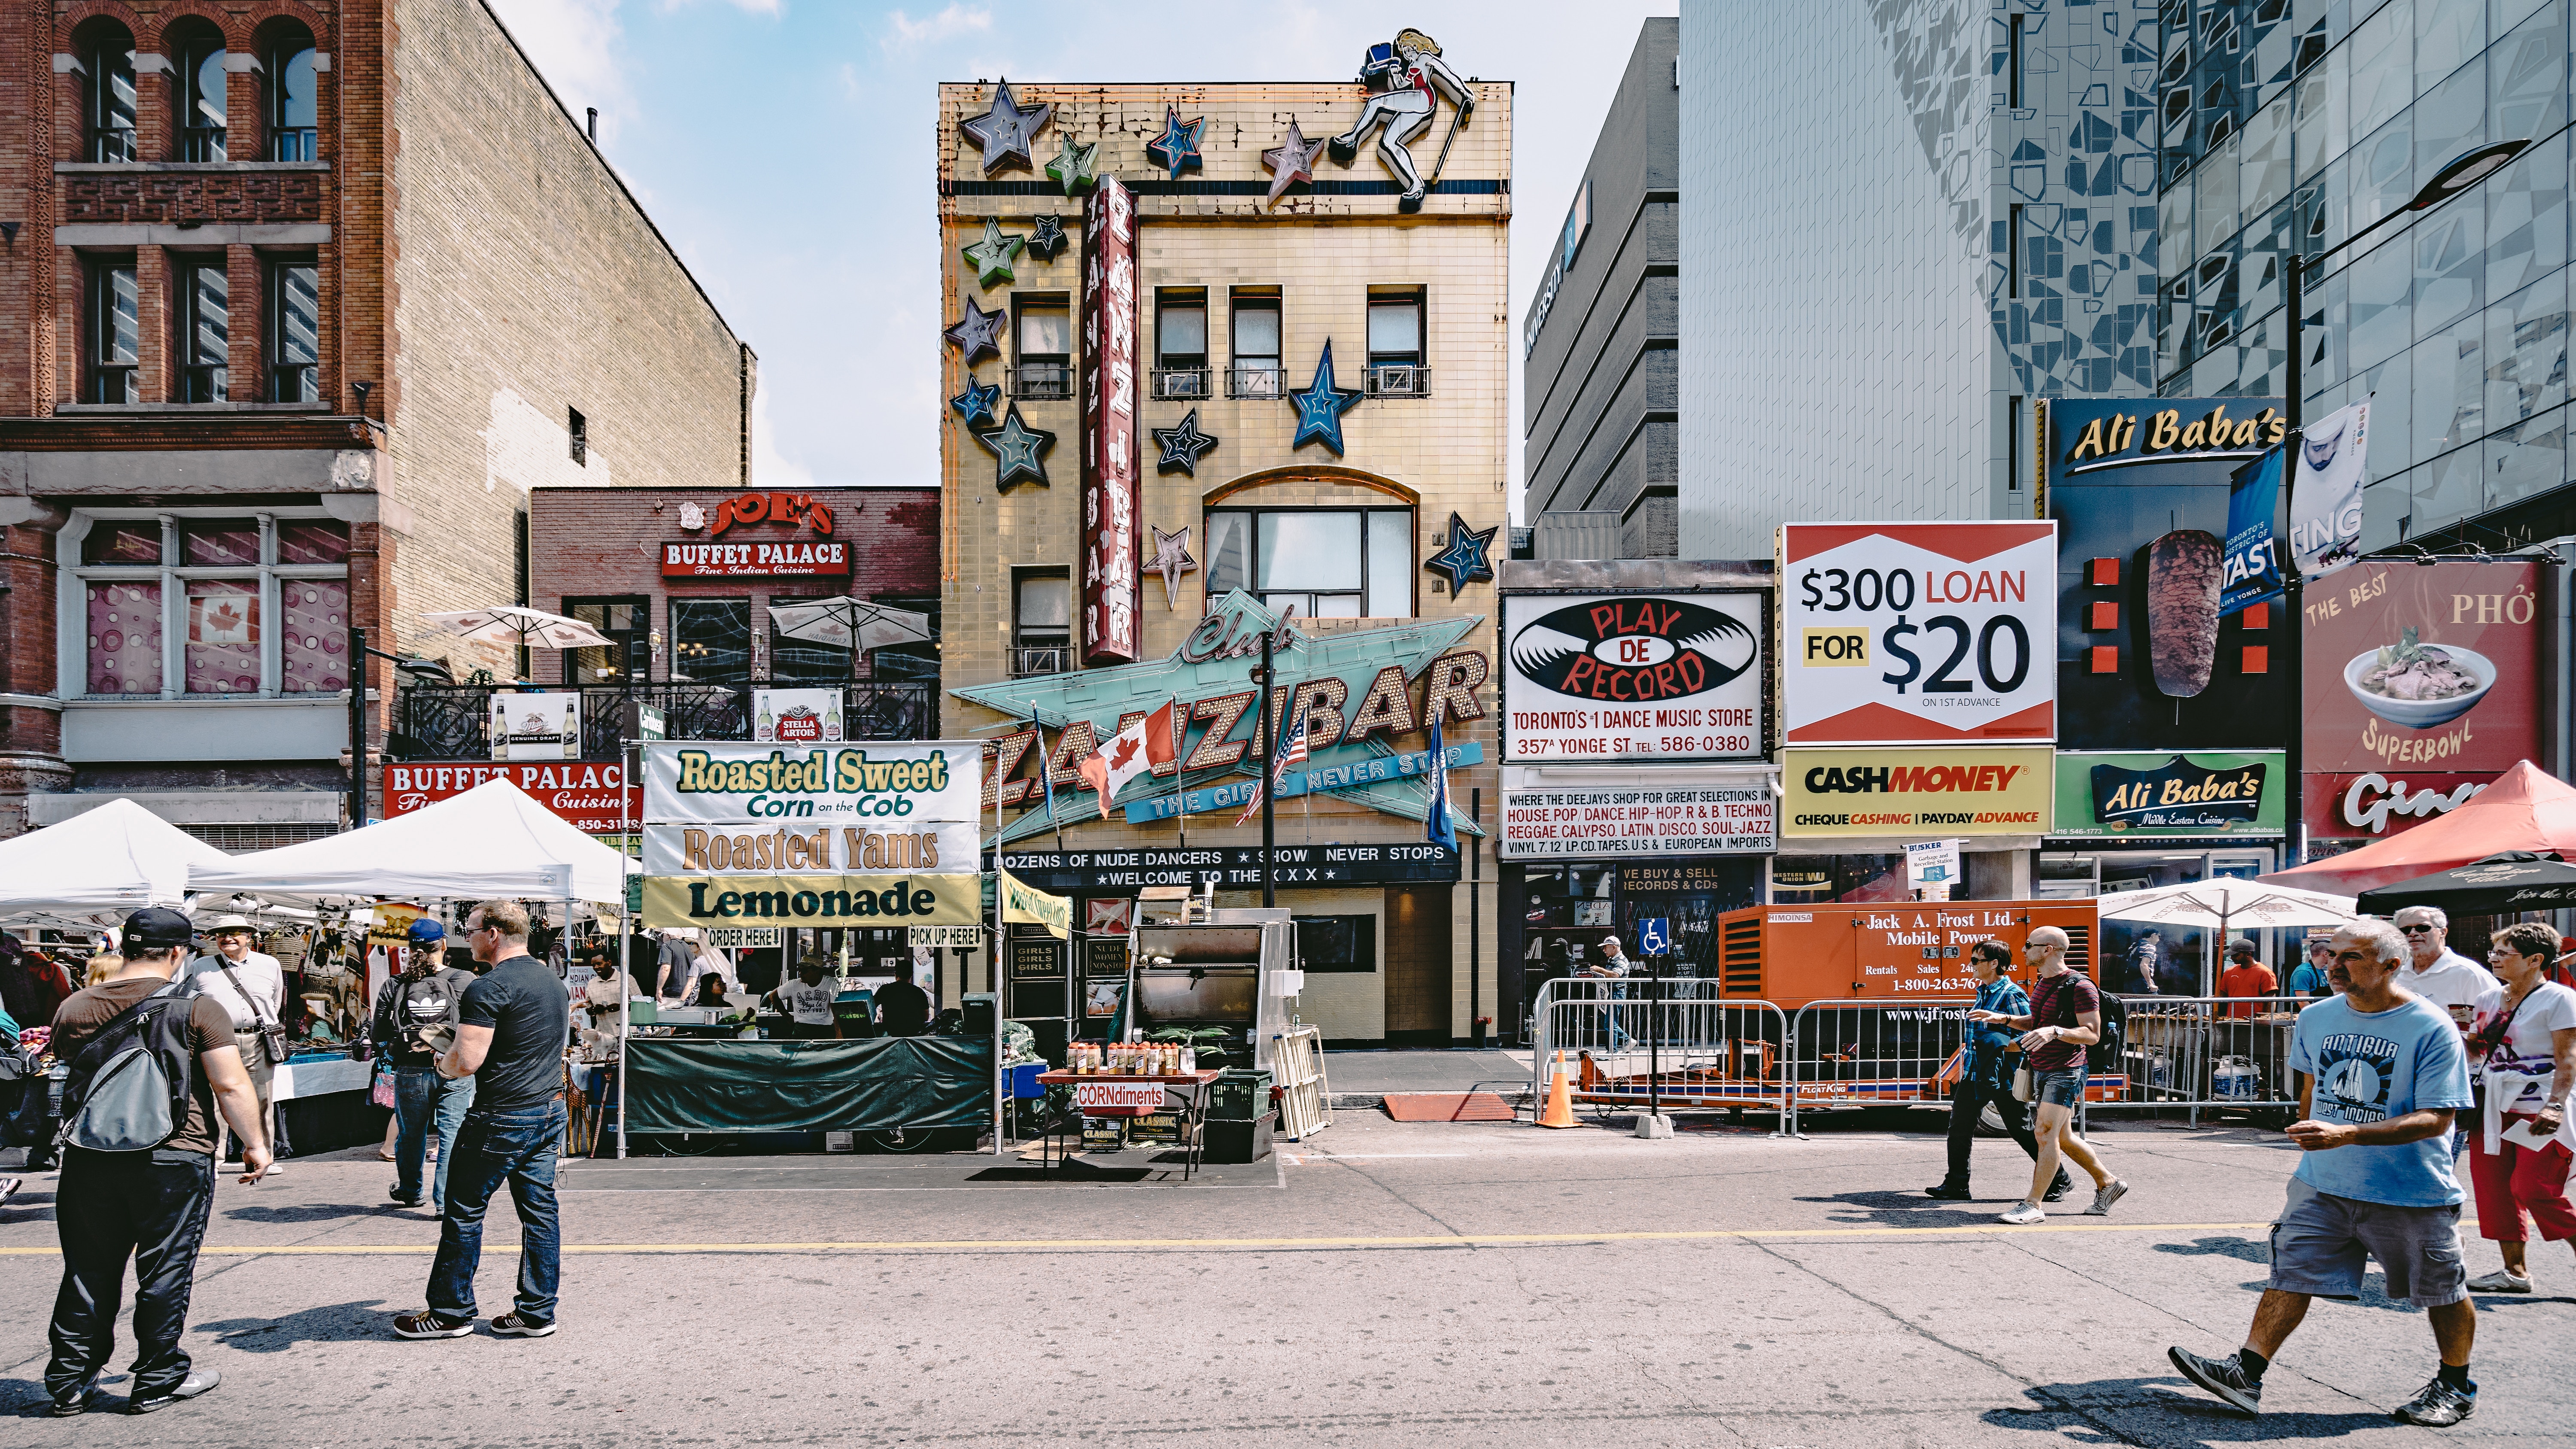
pedestrian, road, street, town, city, crowd, downtown, tourism, infrastructure, neighbourhood, urban area, human settlement